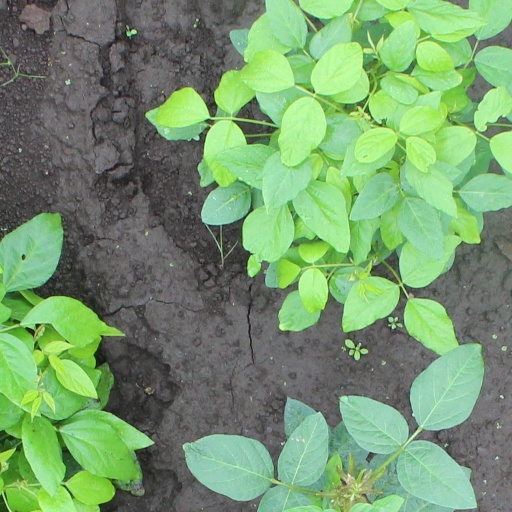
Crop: soybean